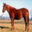
Label: horse